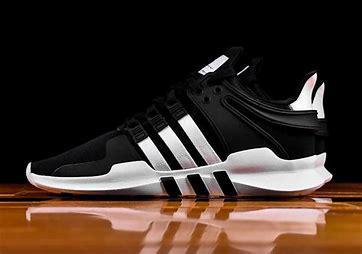
Brand: Adidas
Model: EQT Support Adv